History of South Georgia and the South Sandwich Islands

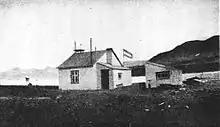
The Grytviken meteorological station maintained in co-operation with the Argentine Meteorological Office (1923)

The Argentine naval station Corbeta Uruguay was clandestinely built on Thule Island, in the South Sandwich Islands on 7 November 1976 and was subject to a number of official British protests, the first of them on 19 January 1977. Arrangements to legitimise the station were discussed in 1978 but failed. At an early stage of the Falklands Conflict, 32 special forces troops from Corbeta Uruguay were brought by the Argentine Navy ship "Bahía Paraíso" to South Georgia and landed at Leith Harbour on 25 March 1982.